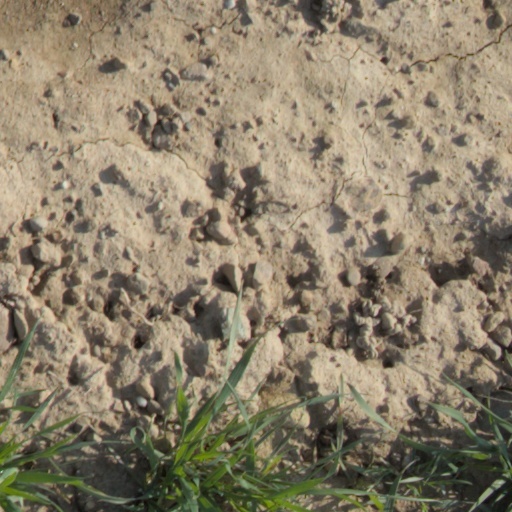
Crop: wheat